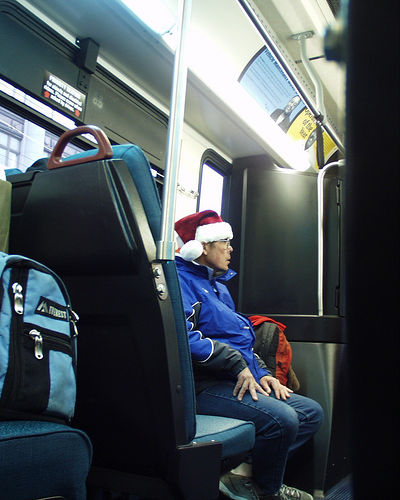
Man wearing a santa hat sitting on a bus.

A man wearing a Santa hat sits on a public bus.

Man in a Santa hat sitting on a subway train.

MAN SITTING ON BUS WEARING A SANTA CLAUS HAT

Man on commuter train wearing holiday hat while sitting.